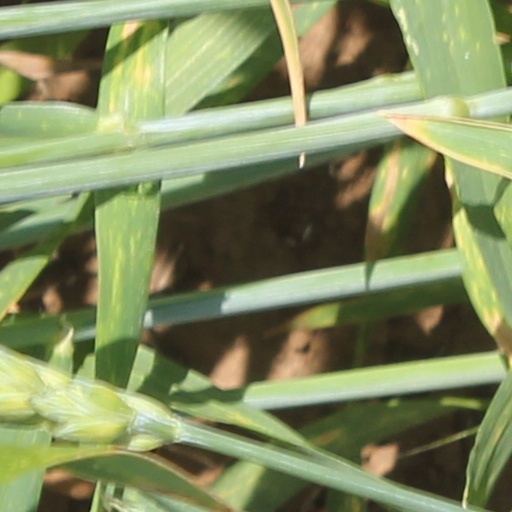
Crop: wheat